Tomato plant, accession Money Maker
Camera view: bottom (45 deg); turntable rotation: 90 degrees
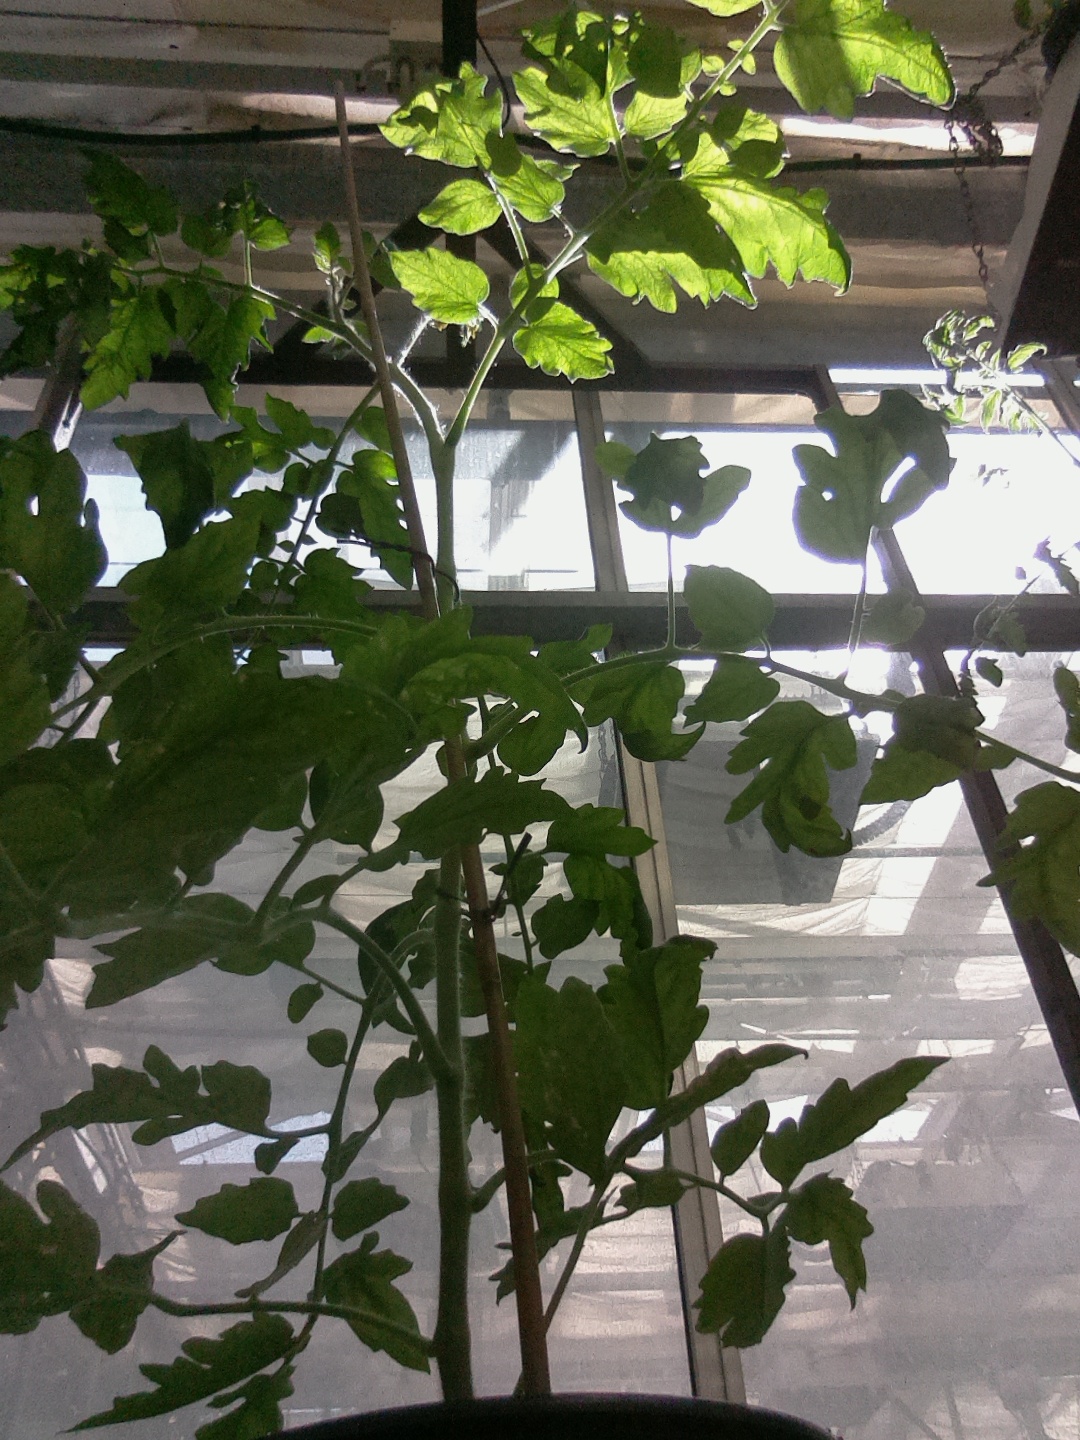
BBCH growth stage 63: 30%-40% of flowers open